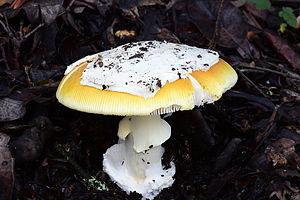
Amanita calyptroderma est une espèce de champignons comestibles de la famille des Amanitaceae. Il pousse dans les forêts littorales de l'ouest des États-Unis pendant l'automne et l'hiver. À cause de sa similarité avec l'oronge vraie européenne, les Californiens d'origine nord-italienne l'appellent Coccora ou Coccoli. L'espèce est pourtant distinct de l'oronge.